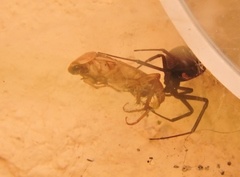
Species: Lactrodectus_hesperus